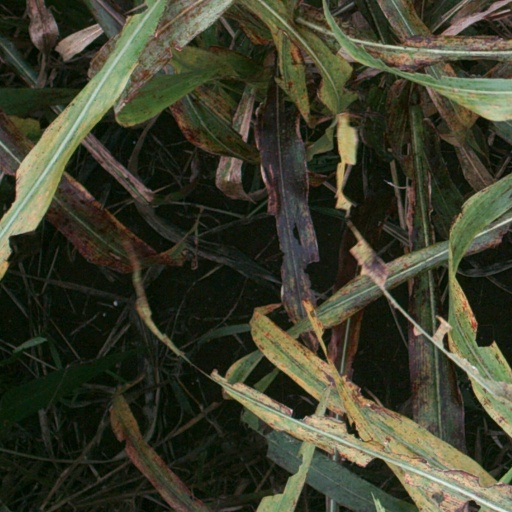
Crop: sorghum